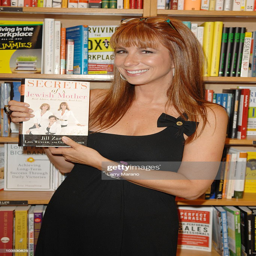
actor poses at her book signing .